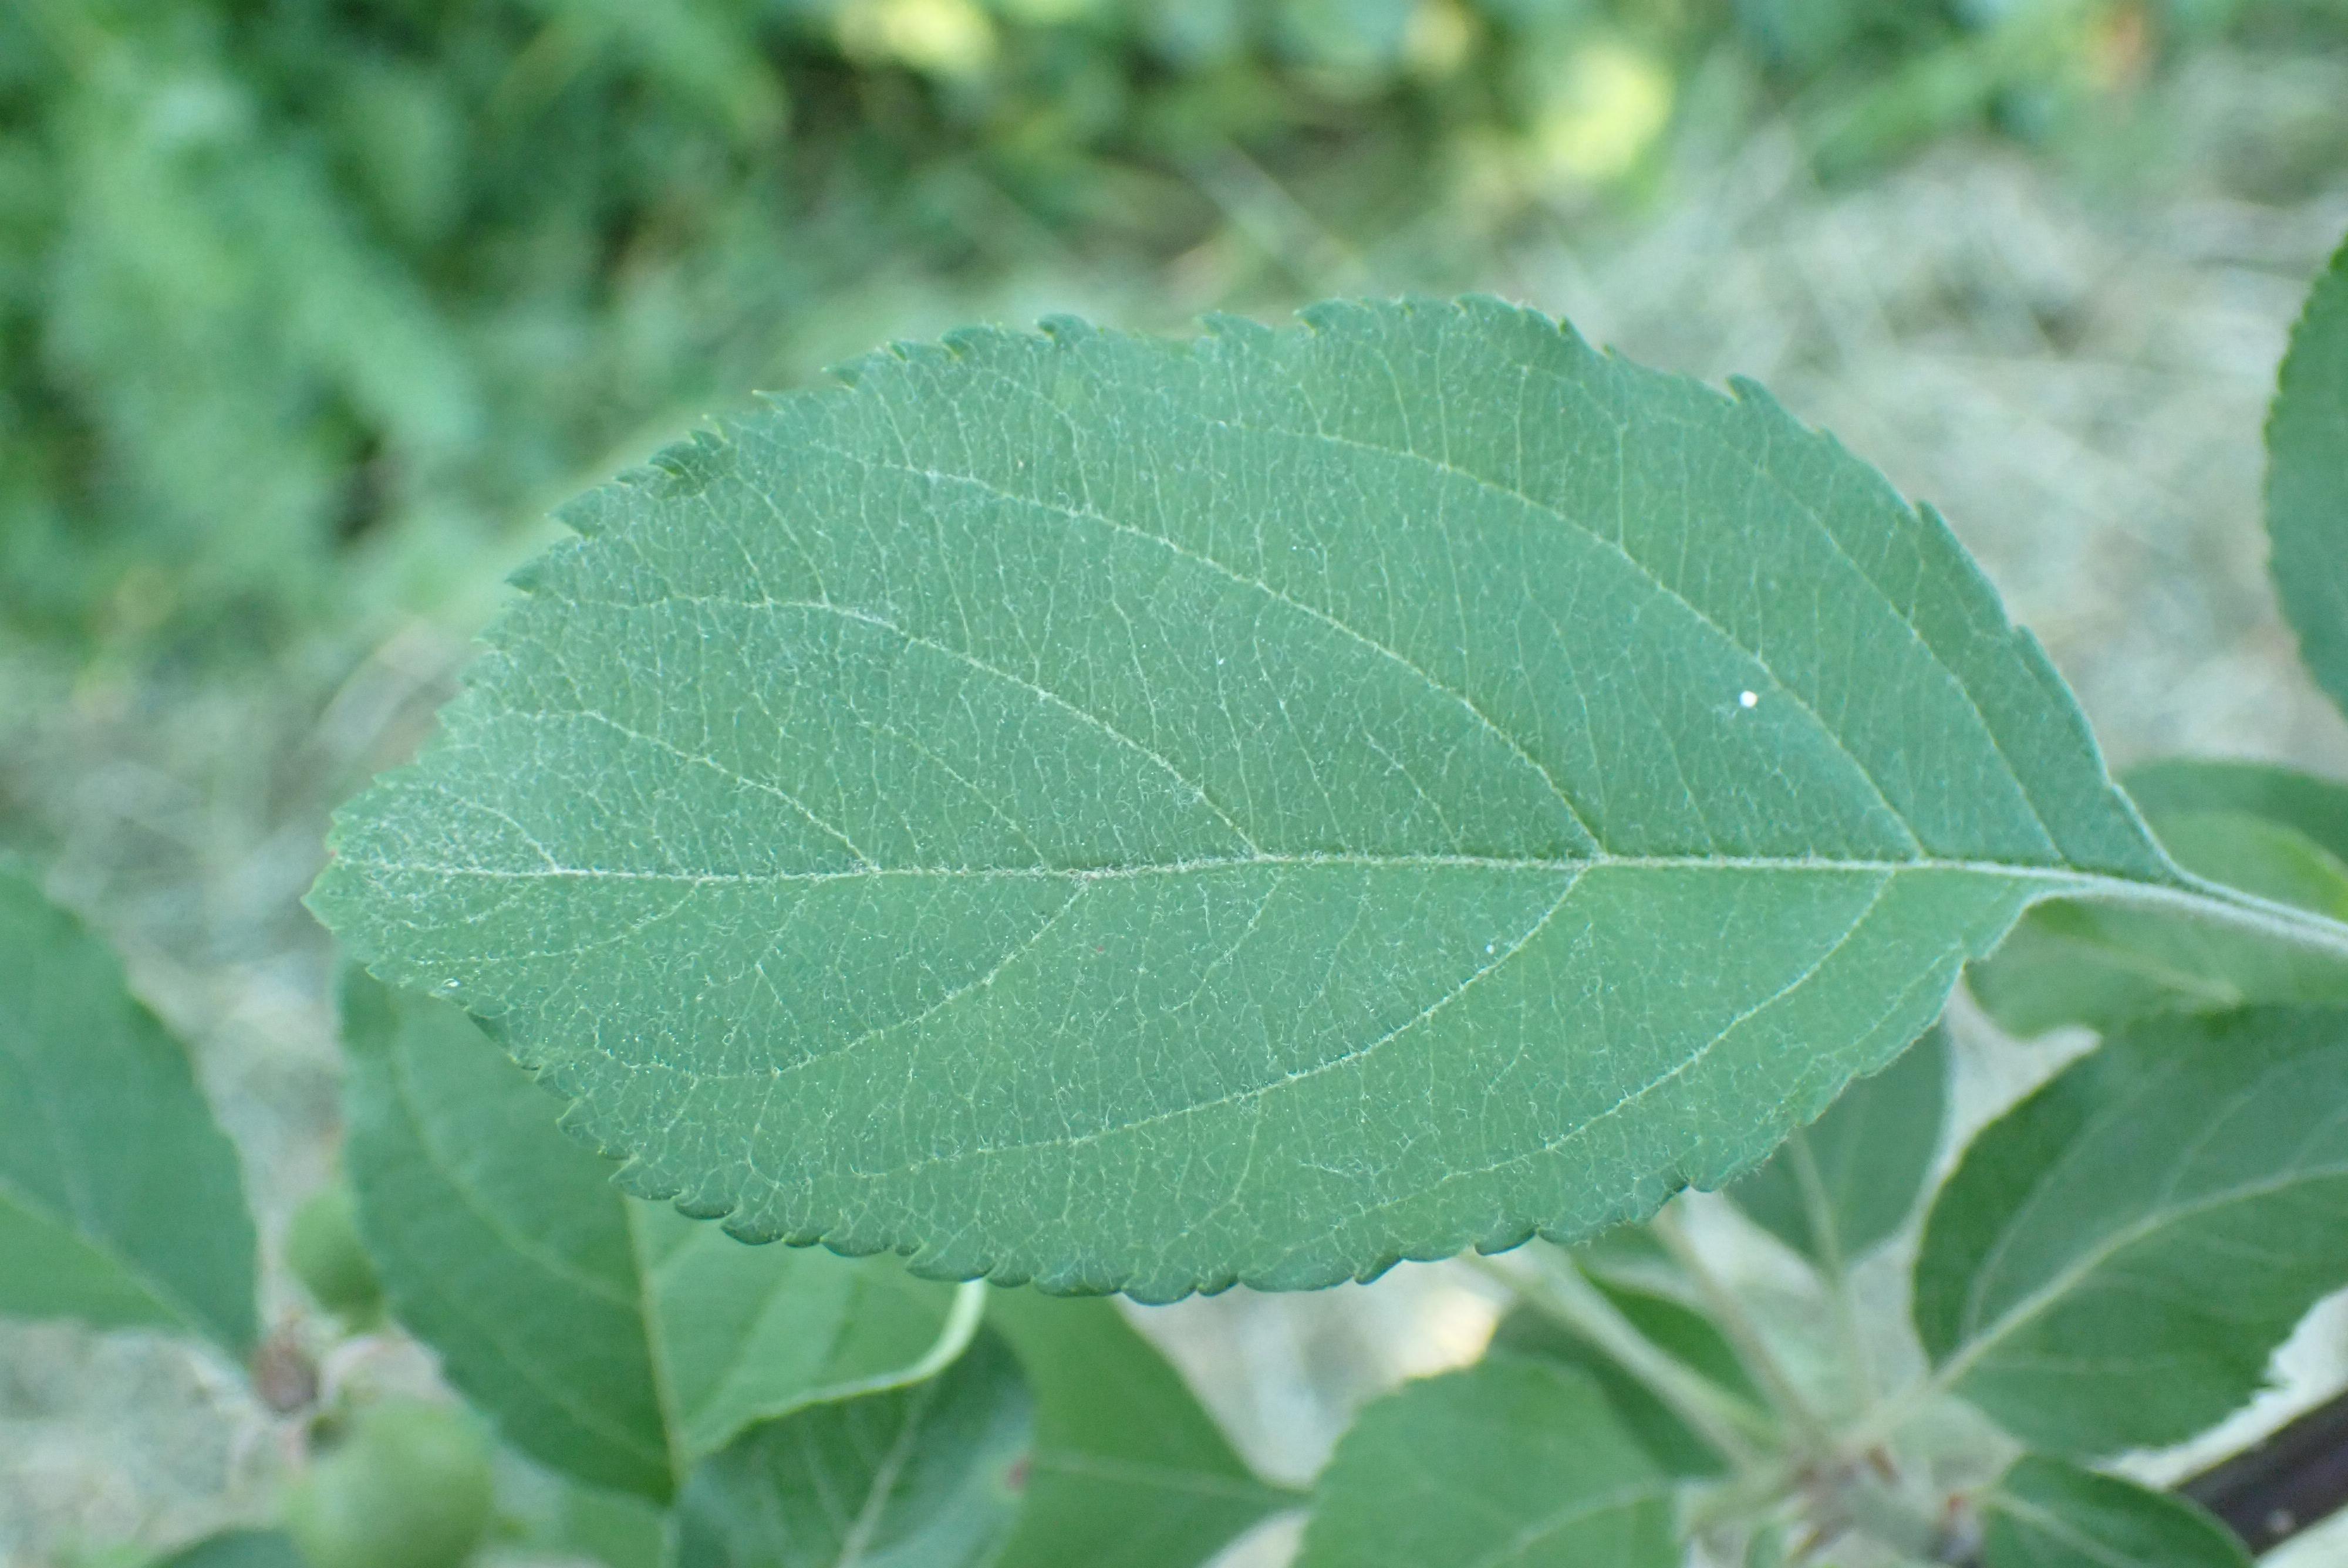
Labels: healthy